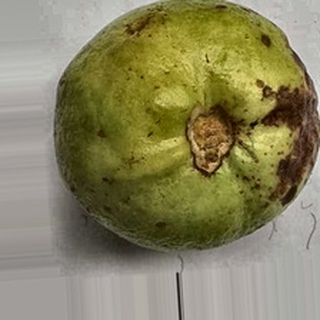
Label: guava_anthracnose